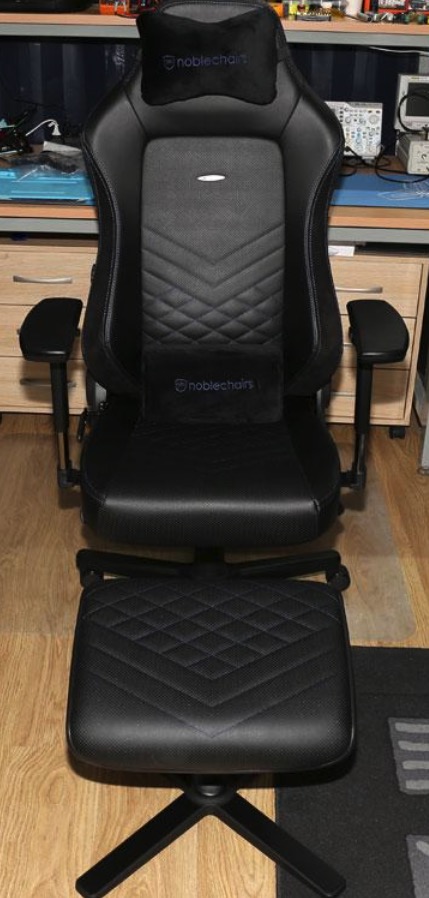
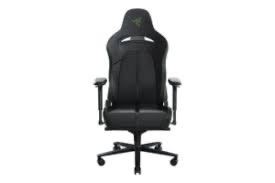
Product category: items_chair
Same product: no